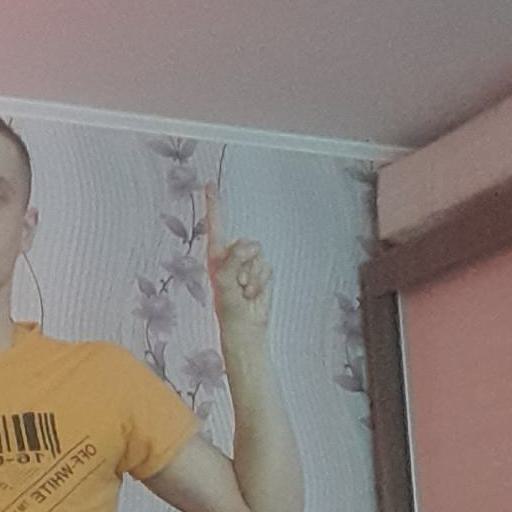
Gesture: one